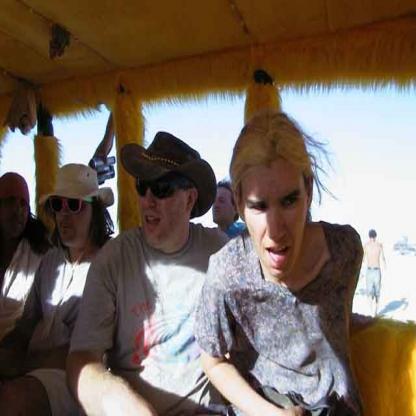
Scene: Indoor